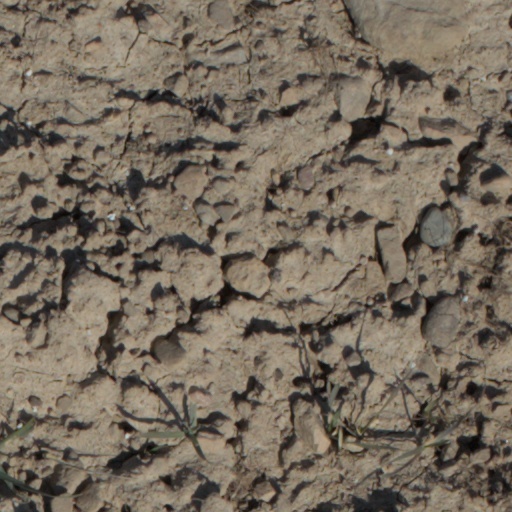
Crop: wheat